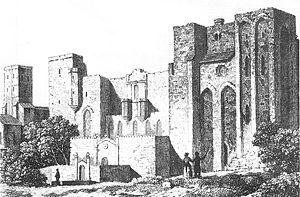
Le Palais des papes d'Avignon au début du XIXème siècle, façade principale.
Le Palais des papes d'Avignon est la plus grande des constructions gothiques du Moyen Âge.